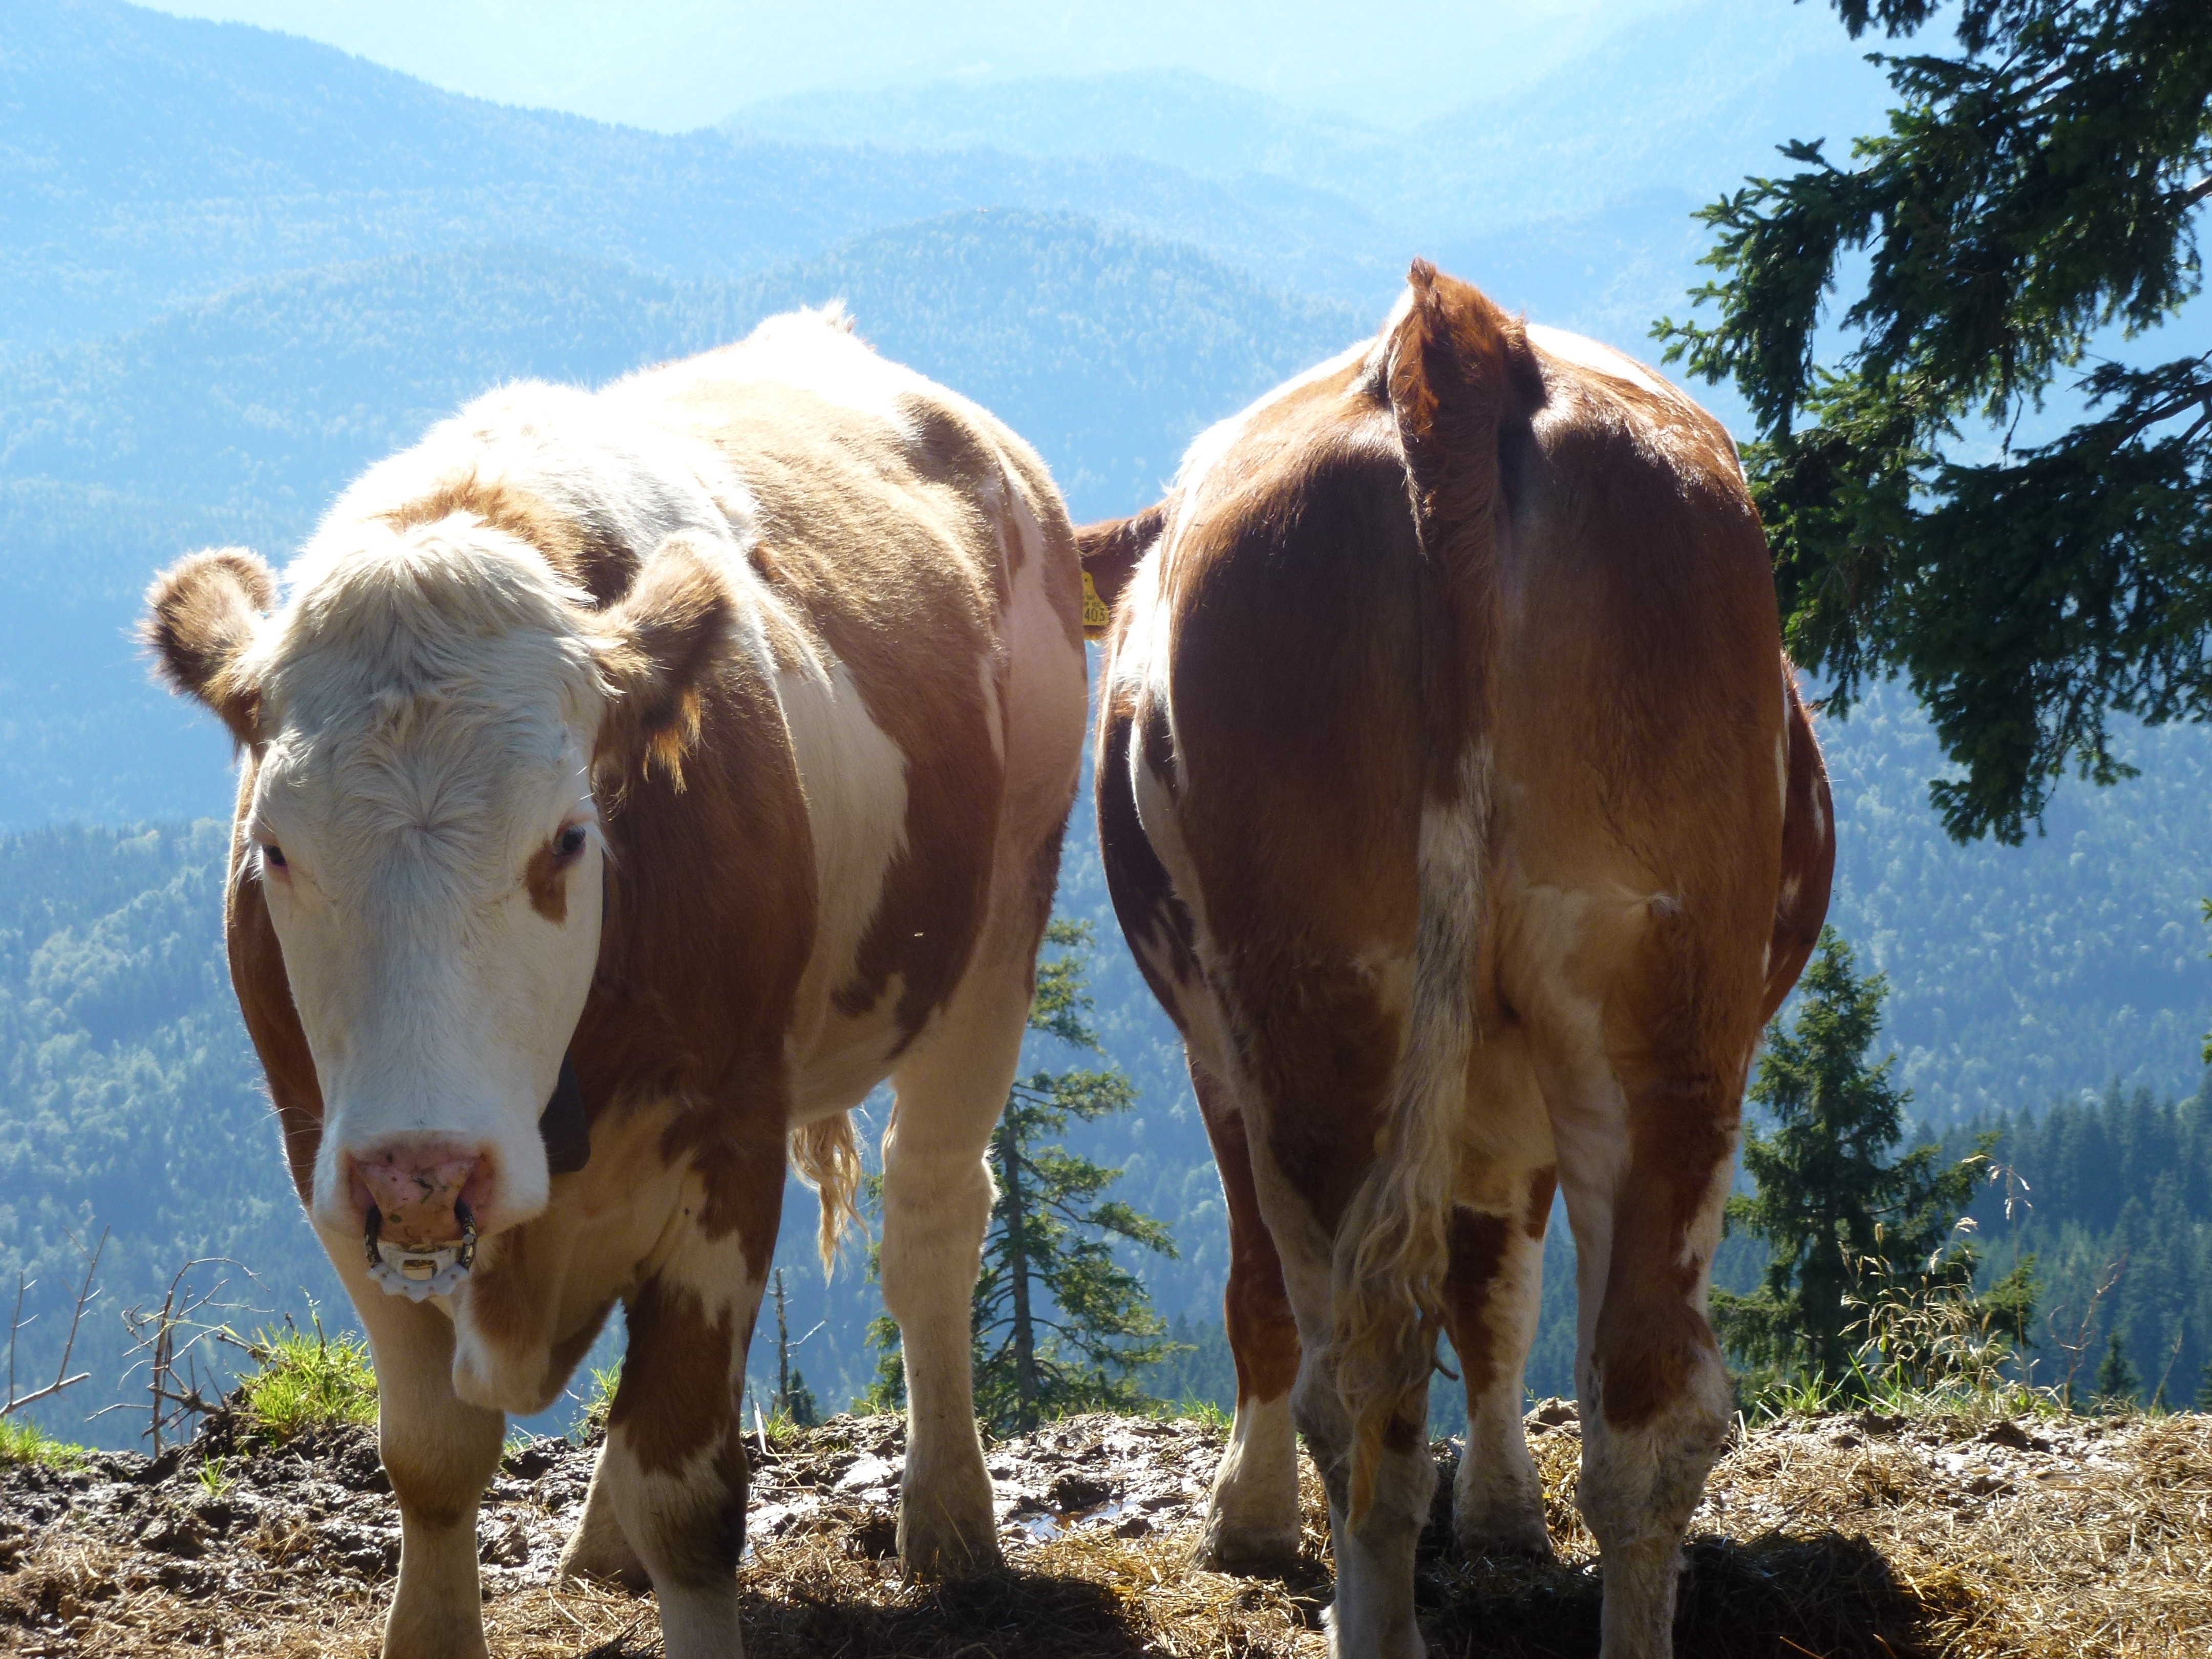
sun, herd, pasture, grazing, horse, mammal, fauna, cows, mountains, vertebrate, mare, rural area, dairy cow, natural environment, cattle like mammal, mustang horse